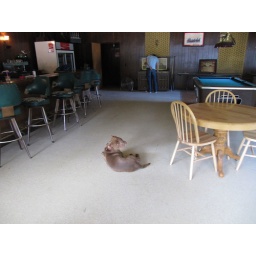
Dog, jukebox, and pool table at a bar in Petrolia, CA